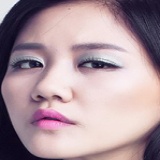
ca sĩ Văn Mai Hương